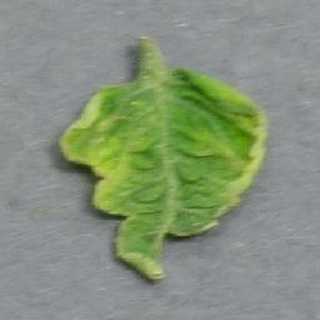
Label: tomato_yellow_leaf_curl_virus